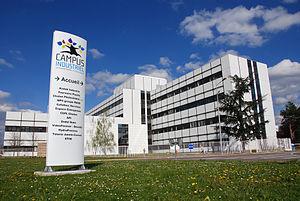
Campus Industriel Le Grand Chalon en Bourgogne - L'Espace Entreprises
Le Campus Industriel Le Grand Chalon en Bourgogne est un parc industriel situé dans le département de Saône-et-Loire en Bourgogne-Franche-Comté. Il est implanté dans la zone industrielle nord de Chalon-sur-Saône. Créé en 2005, il accueille plus de cinquante entreprises sur quatre-vingts hectares.
Chalon-sur-Saône est une commune française située dans le département de Saône-et-Loire en région Bourgogne-Franche-Comté.